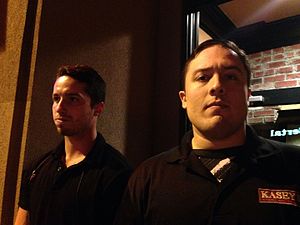
Dørmand
Moderne dørmænd står ved døren til en klub i San Francisco, Californien.
En dørmand er en type sikkerhedsvagt, ansat på steder som barer, natklubber, stripklubber eller koncerter. En dørmand er forpligtet til at yde sikkerhed, kontrollere lovlig alder på natklubber osv., nægte adgang for berusede personer og at håndtere aggressiv adfærd eller manglende overholdelse af lovbestemte eller etableringsregler. Dørmænd er ofte påkrævet, hvor menneskemængde størrelse, kundekreds eller alkohol forbrug kan lave skænderier, argumenter eller slåskamp en mulighed, eller hvor truslen eller tilstedeværelsen af kriminelle bandeaktivitet eller terrorisme er høj.